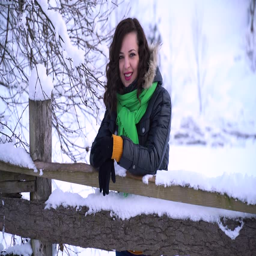
young beautiful girl in winter forest looking at camera and laughing .